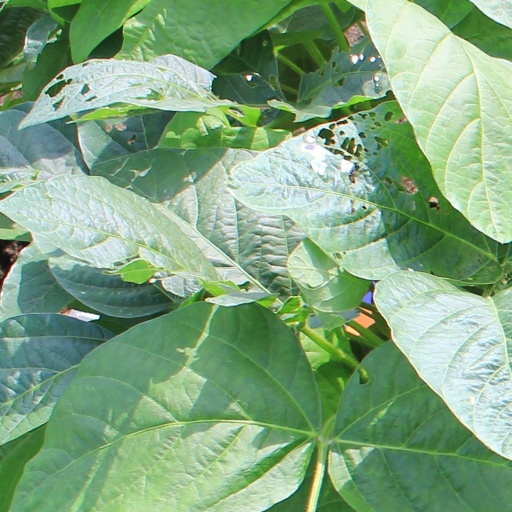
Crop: soybean